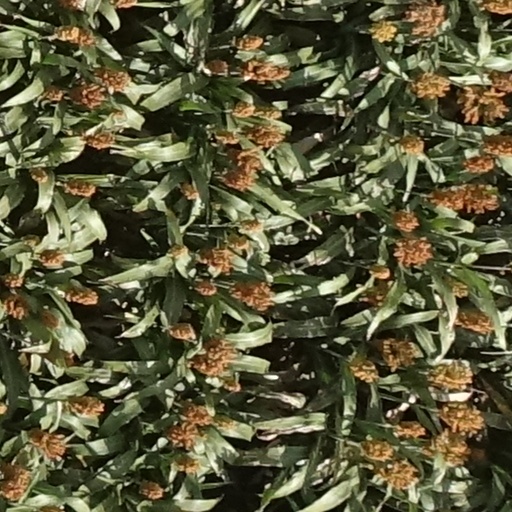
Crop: sorghum